Charles I of Anjou

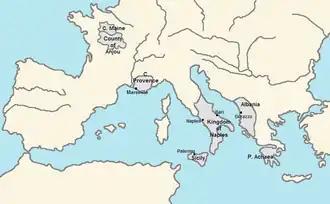
Charles's empire in the early 1270s

An earthquake destroyed the walls of Durazzo in the late 1260s or early 1270s. Charles's troops took possession of the town with the assistance of the leaders of the nearby Albanian communities. Charles concluded an agreement with the Albanian chiefs, promising to protect them and their ancient liberties in February 1272. He adopted the title of King of Albania and appointed Gazzo Chinardo as his vicar-general. He also sent his fleet to Achaea to defend the principality against Byzantine attacks.